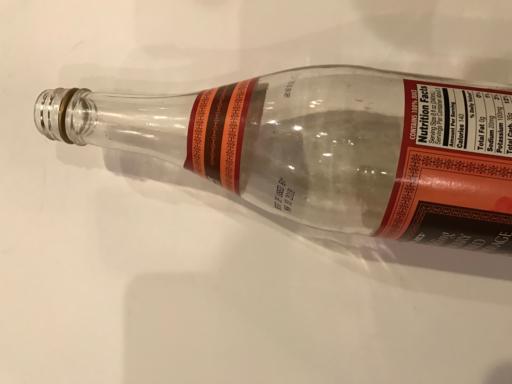
Waste category: glass